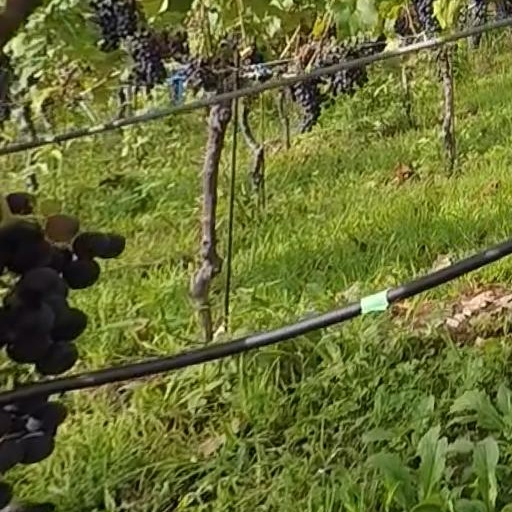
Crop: grape